Origin of birds

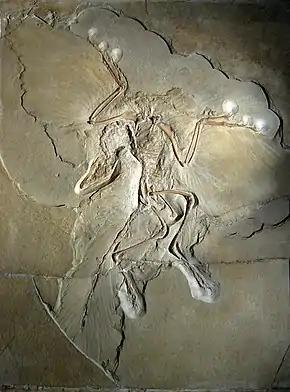
The Berlin specimen of "Archaeopteryx lithographica"

The scientific question of which larger group of animals birds evolved within has traditionally been called the "origin of birds". The present scientific consensus is that birds are a group of maniraptoran theropod dinosaurs that originated during the Mesozoic era.